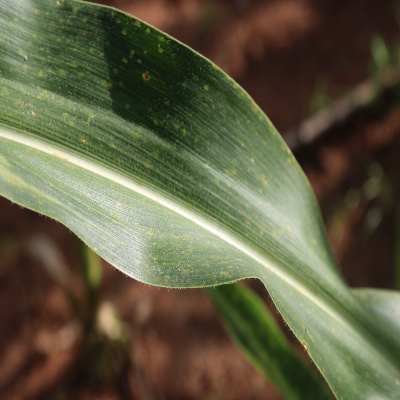
Label: Corn_(Maize)___Leaf_Spot